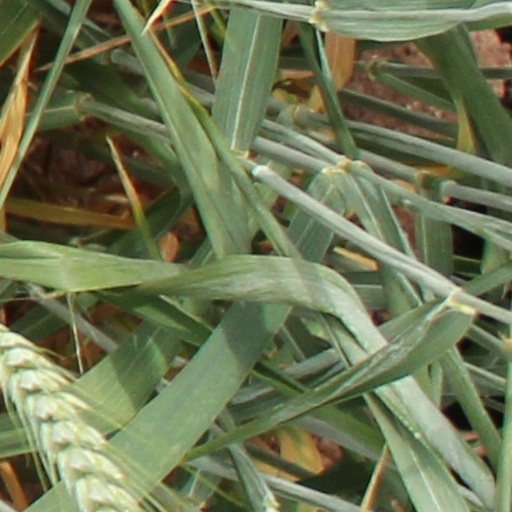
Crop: wheat